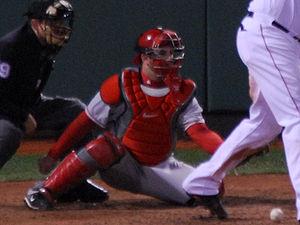
Michael Anthony Napoli est un joueur de premier but, auparavant receveur, de la Ligue majeure de baseball. En 2017, il évolue pour les Rangers du Texas.